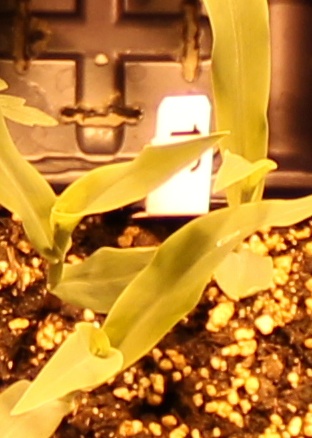
Label: Corn